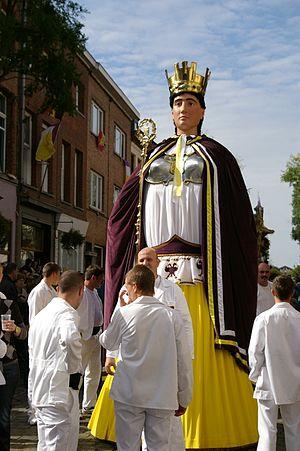
Melle Victoire, géant d'Ath, en 2008